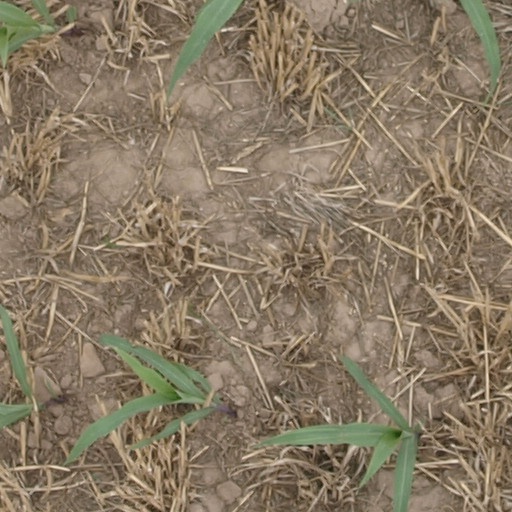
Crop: maize; corn